Hermosa Beach, California

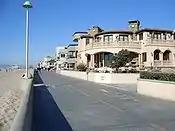

The Los Angeles Pacific Railway, a trolley system, was the first trolley service in Hermosa Beach, running the entire length of Hermosa Ave. on its way from L.A. to Redondo Beach. A few years later it was merged with most other trolley companies in the region to form the new Pacific Electric Railway Company, informally called the Red Cars.